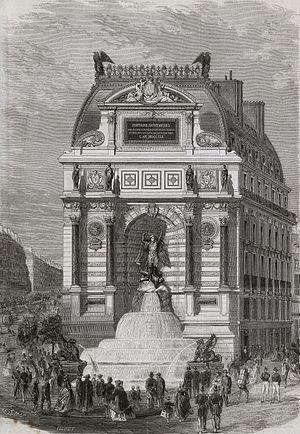
Cette page concerne l'année 1860 du calendrier grégorien.